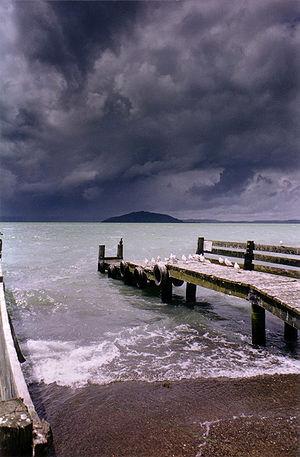
L'île Mokoia est située dans le lac Rotorua, lui-même dans la région de Bay of Plenty, sur l'île du Nord de la Nouvelle-Zélande. Sa superficie est de 1,35 km². L'île est un dôme de rhyolite dont le point culminant est à 180 m au-dessus du niveau des eaux du lac.